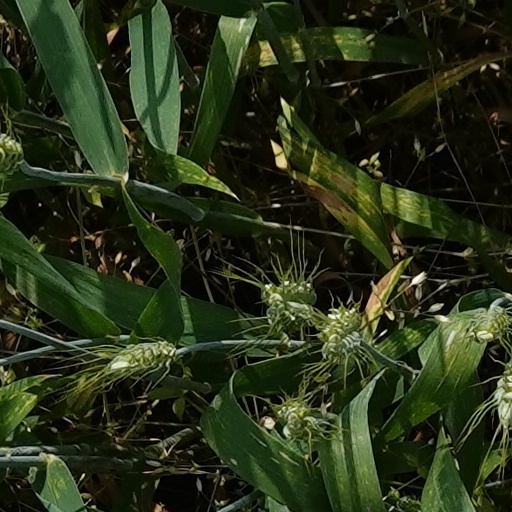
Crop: wheat